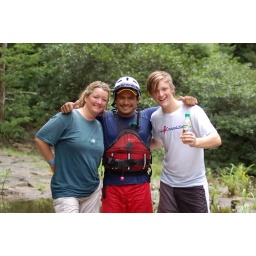
I'm in Costa Rica with Stefan and our guide Jorge white water rafting in the Tenorio River.